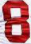
Number: 8